Hardy ministry

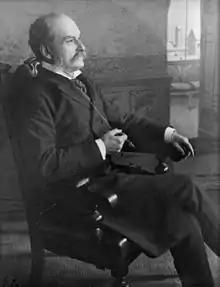
Arthur Sturgis Hardy, c. 1900

The Hardy ministry was the combined cabinet (formally the Executive Council of Ontario) that governed Ontario from July 21, 1896, to October 21, 1899. It was led by the 4th Premier of Ontario, Arthur Sturgis Hardy. The ministry was made up of members of the Liberal Party of Ontario, which commanded a majority of the seats in the Legislative Assembly of Ontario.